Question: What is the tv sitting on?
Tambaya: Akan me talabijin ɗin yake ajiye?
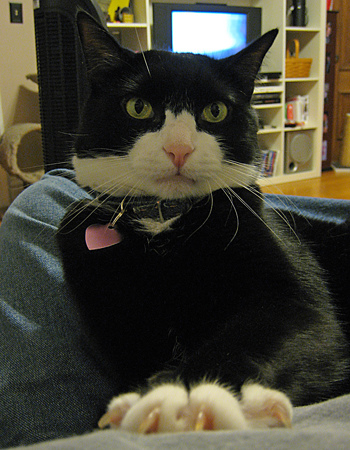
Answer: Shelf.
Amsa: Katakon ajiya.